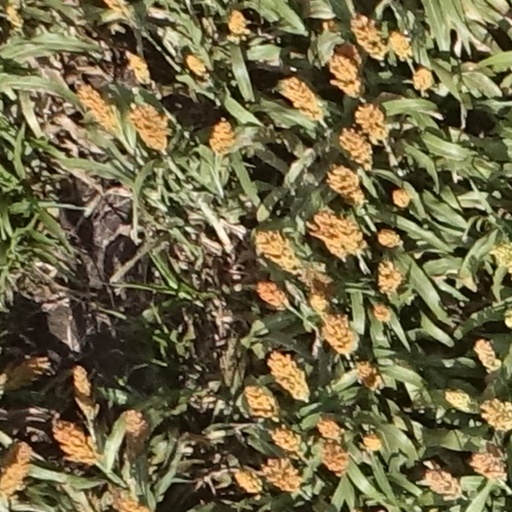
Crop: sorghum